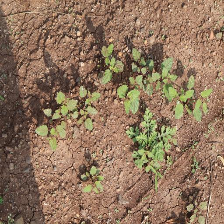
Weed species: Punarnava _(Boerhaavia diffusa)